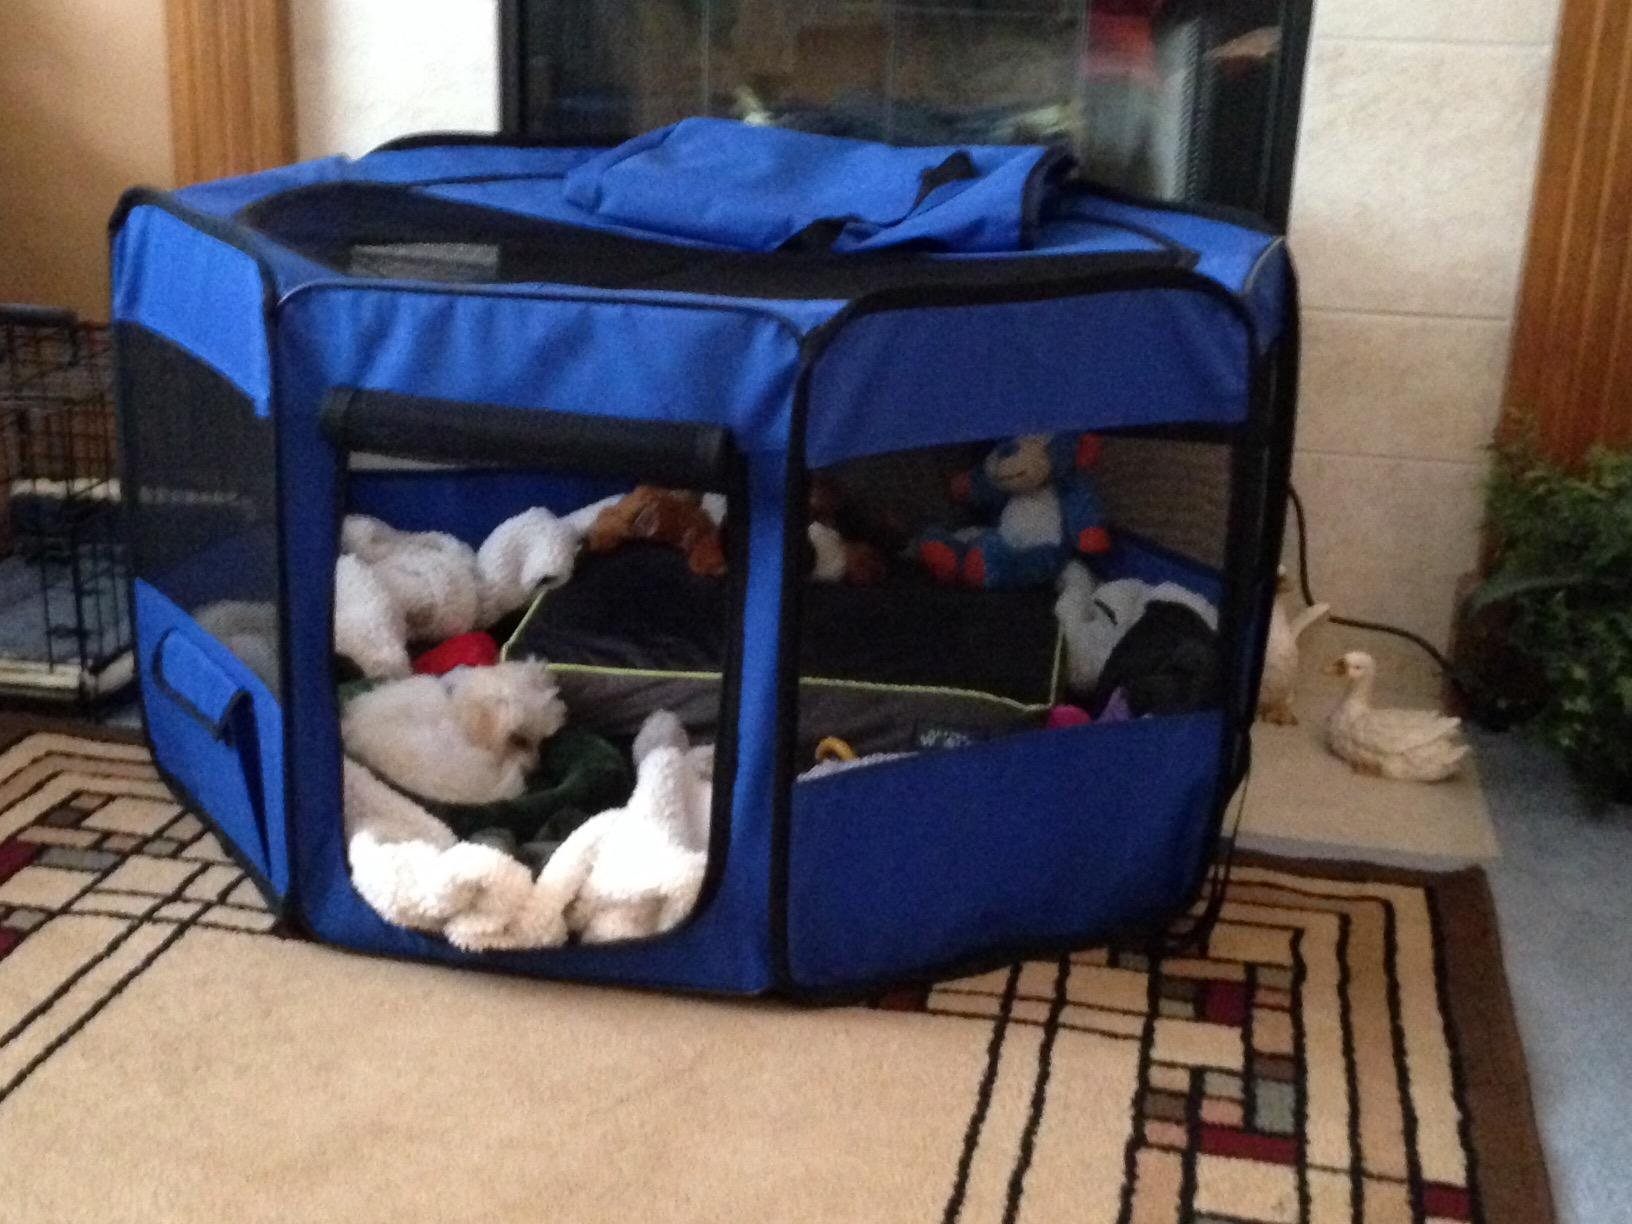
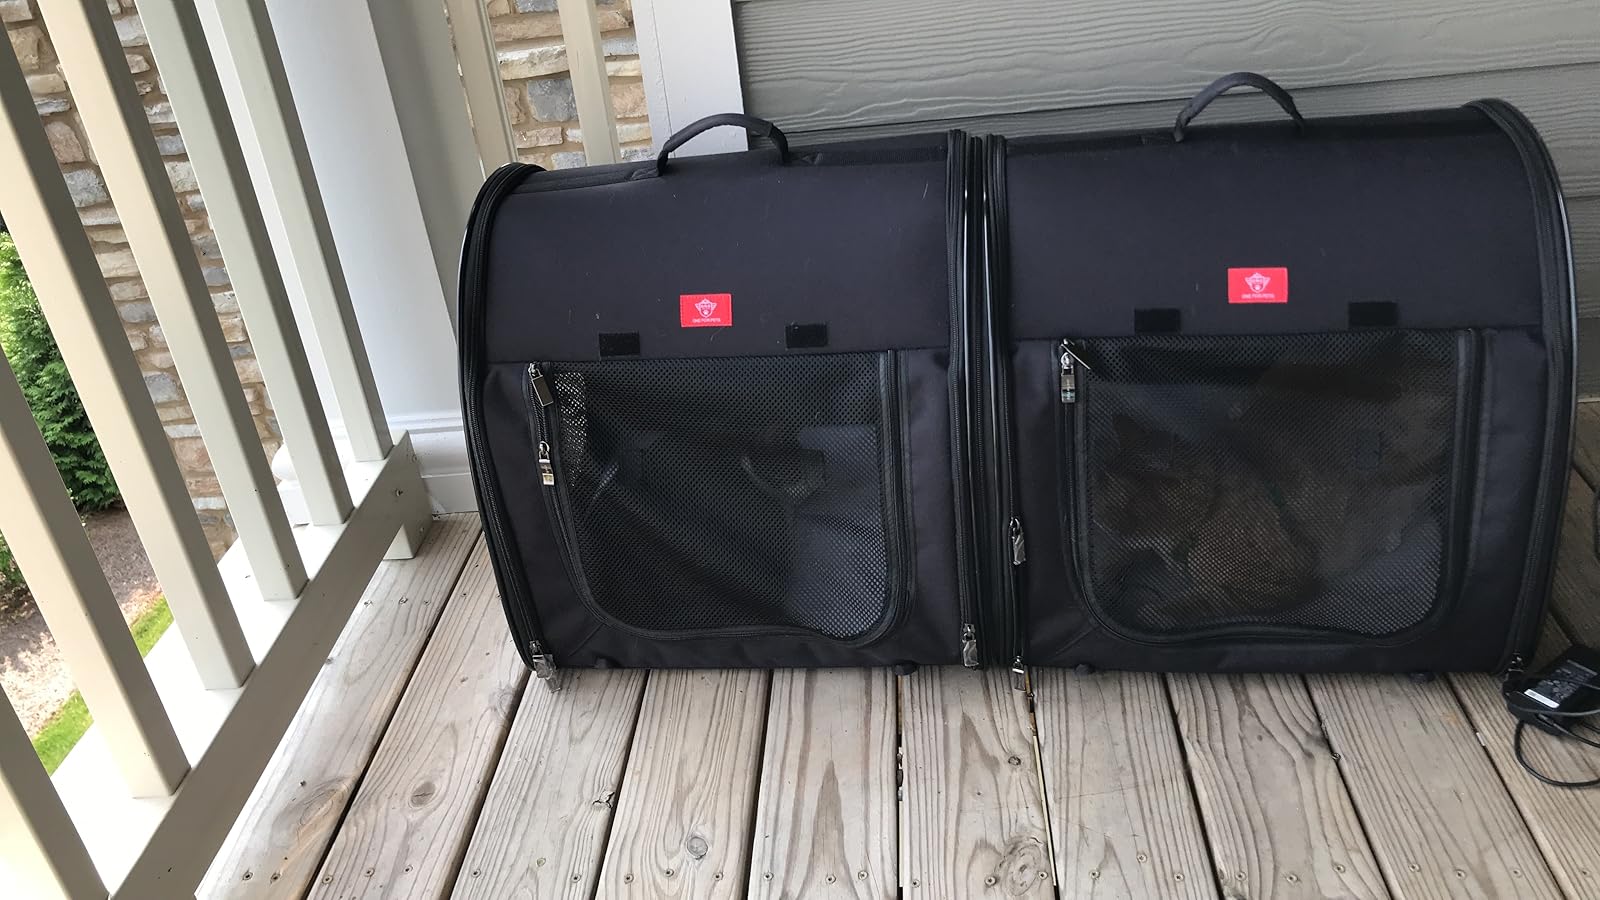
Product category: items_kennel
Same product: no